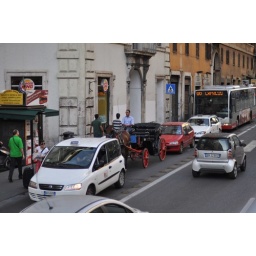
Loved how the horse and carriage was in the stop light traffic with taxis, smart cars and busses!!